Bob & Carol & Ted & Alice

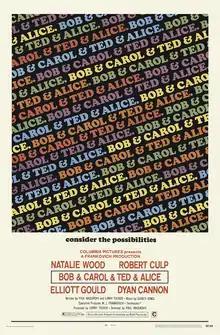
Theatrical release poster

Bob & Carol & Ted & Alice is a 1969 American comedy-drama film directed by Paul Mazursky, written by Mazursky and Larry Tucker, who also produced the film, and starring Natalie Wood, Robert Culp, Elliott Gould, and Dyan Cannon. The original music score was composed by Quincy Jones. The cinematography for the film was by Charles Lang. The film received four Academy Award nominations, including ones for Gould and Cannon. Patricia Welles wrote the paperback novel from Mazursky and Tucker's screenplay.